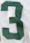
Number: 3